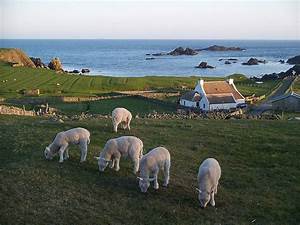
Label: sheep